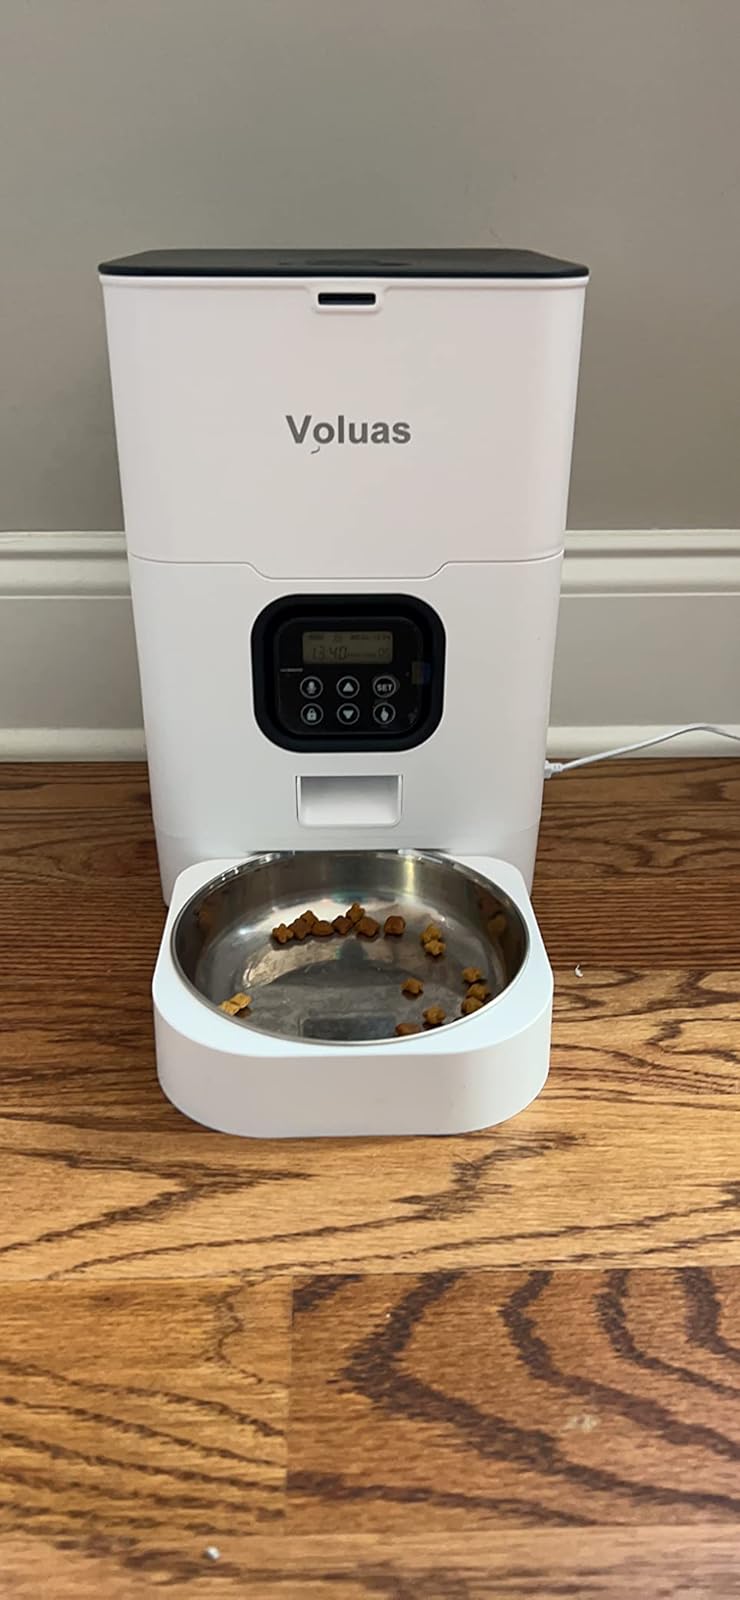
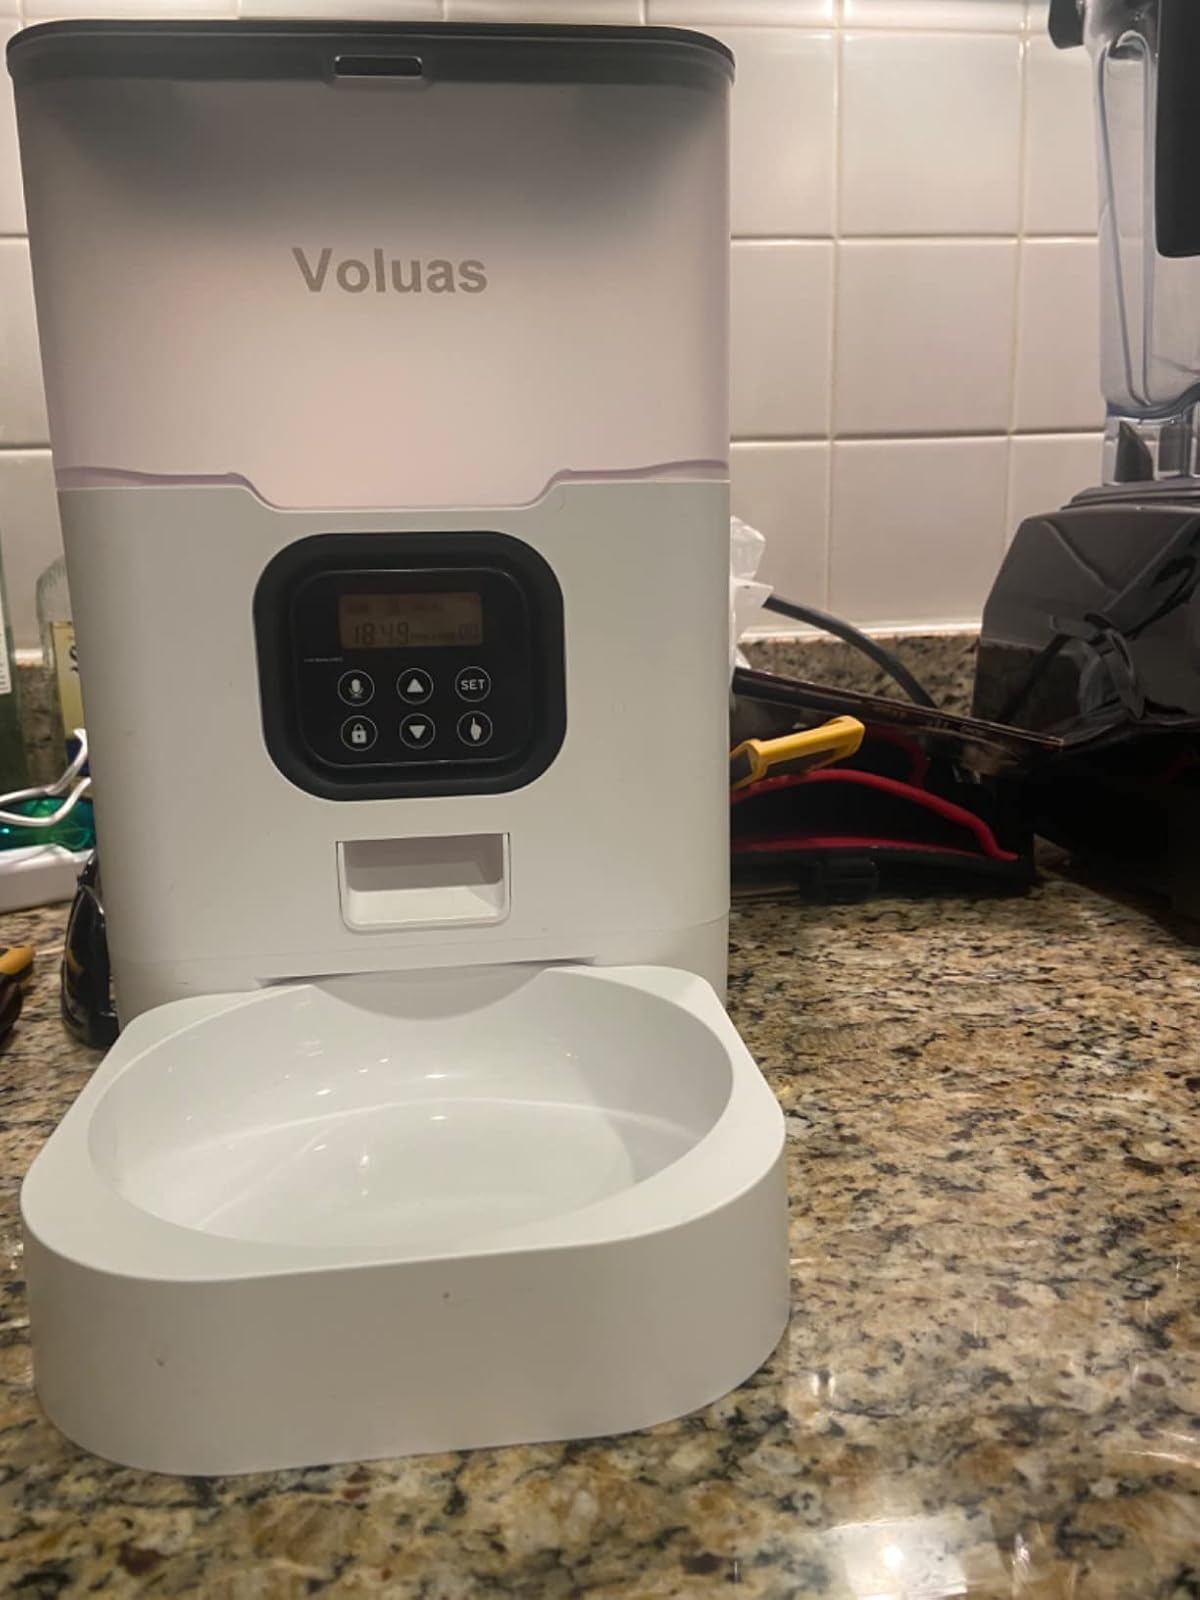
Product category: items_feeder
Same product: no